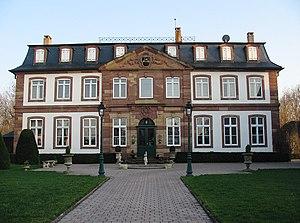
Cet article recense de manière non exhaustive les châteaux, maisons fortes, mottes castrales, situés dans le département français du Bas-Rhin. Il est fait état des inscriptions et classements au titre des monuments historiques.
Joseph Massol était un architecte français né en 1706 et mort en 1771. Joseph Massol est l'auteur de nombreux bâtiments strasbourgeois. Il a notamment continué les travaux de Robert de Cotte au palais épiscopal de Strasbourg entre 1728 et 1729 avec le titre d'Architecte de l'Evêque et du Grand Chapitre de la Cathédrale. Il réalise les plans de l'hôtel de Klinglin pour le compte du prévôt royal François-Joseph de Klinglin. Ce dernier, mécontent du projet confie la réalisation du bâtiment à l'architecte de la ville Jean-Pierre Pflug. On estime cependant que celui-ci s'est inspiré des plans de Massol qui réalisera lui-même, en 1758, une aile -dite de l'intendance- au bâtiment initial ainsi que le portail d'entrée.
Le château d'Odratzheim est un monument historique situé à Odratzheim, dans le département français du Bas-Rhin.